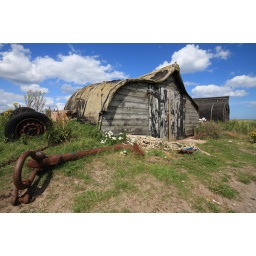
These upturned boats line the beach on Holy Island in Northumberland, UK, used as storage for fishermen's equipment.